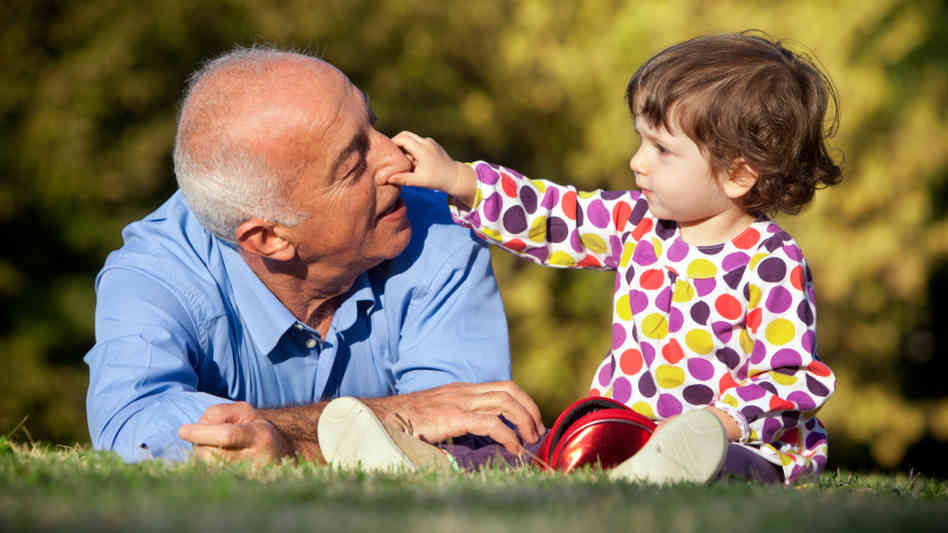
Adjective: younger
Antonym: older